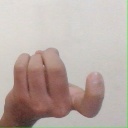
अक्षर: ज